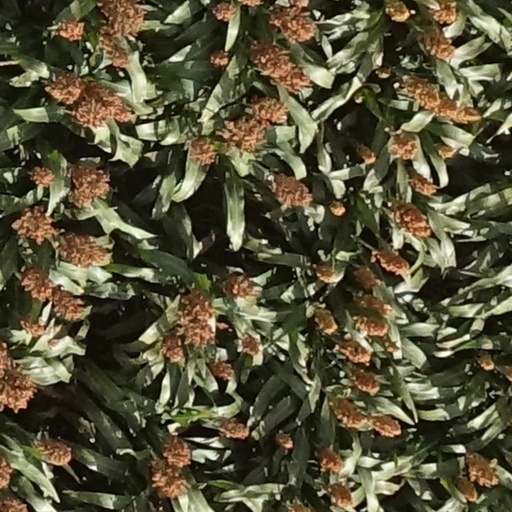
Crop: sorghum